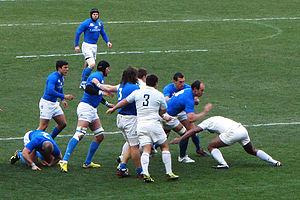
Sergio Francesco Matteo Parisse, né le 12 septembre 1983 à La Plata, est un joueur de rugby à XV international italien. Il joue au poste de troisième ligne centre au sein de l'effectif du RC Toulon après avoir joué 14 saisons au Stade français.
Philippe Saint-André, né le 19 avril 1967 à Romans-sur-Isère, est un joueur et entraîneur de rugby à XV international français. Il est le sélectionneur de l'équipe de France de rugby à XV du 1ᵉʳ décembre 2011 à novembre 2015. Au cours de sa carrière de joueur, il a évolué au poste de trois-quarts aile tant en sélection nationale qu'avec Gloucester, son dernier club.
L’équipe d'Italie de rugby à XV ou Squadra Azzurra est l'équipe qui représente l'Italie dans les compétitions majeures de rugby à XV, la Coupe du monde de rugby à XV et le Tournoi des Six Nations. Elle intègre le tournoi lors de l'édition 2000. Elle n'a jamais remporté cette compétition et son bilan est de 12 rencontres gagnées et un match nul pour 67 défaites. L'Italie participe également à la Coupe du monde depuis sa création mais elle n'a jamais dépassé le stade des matchs de poule.